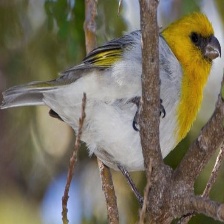
Species: PALILA
Scientific name: LOXIOIDES BAILLEUI